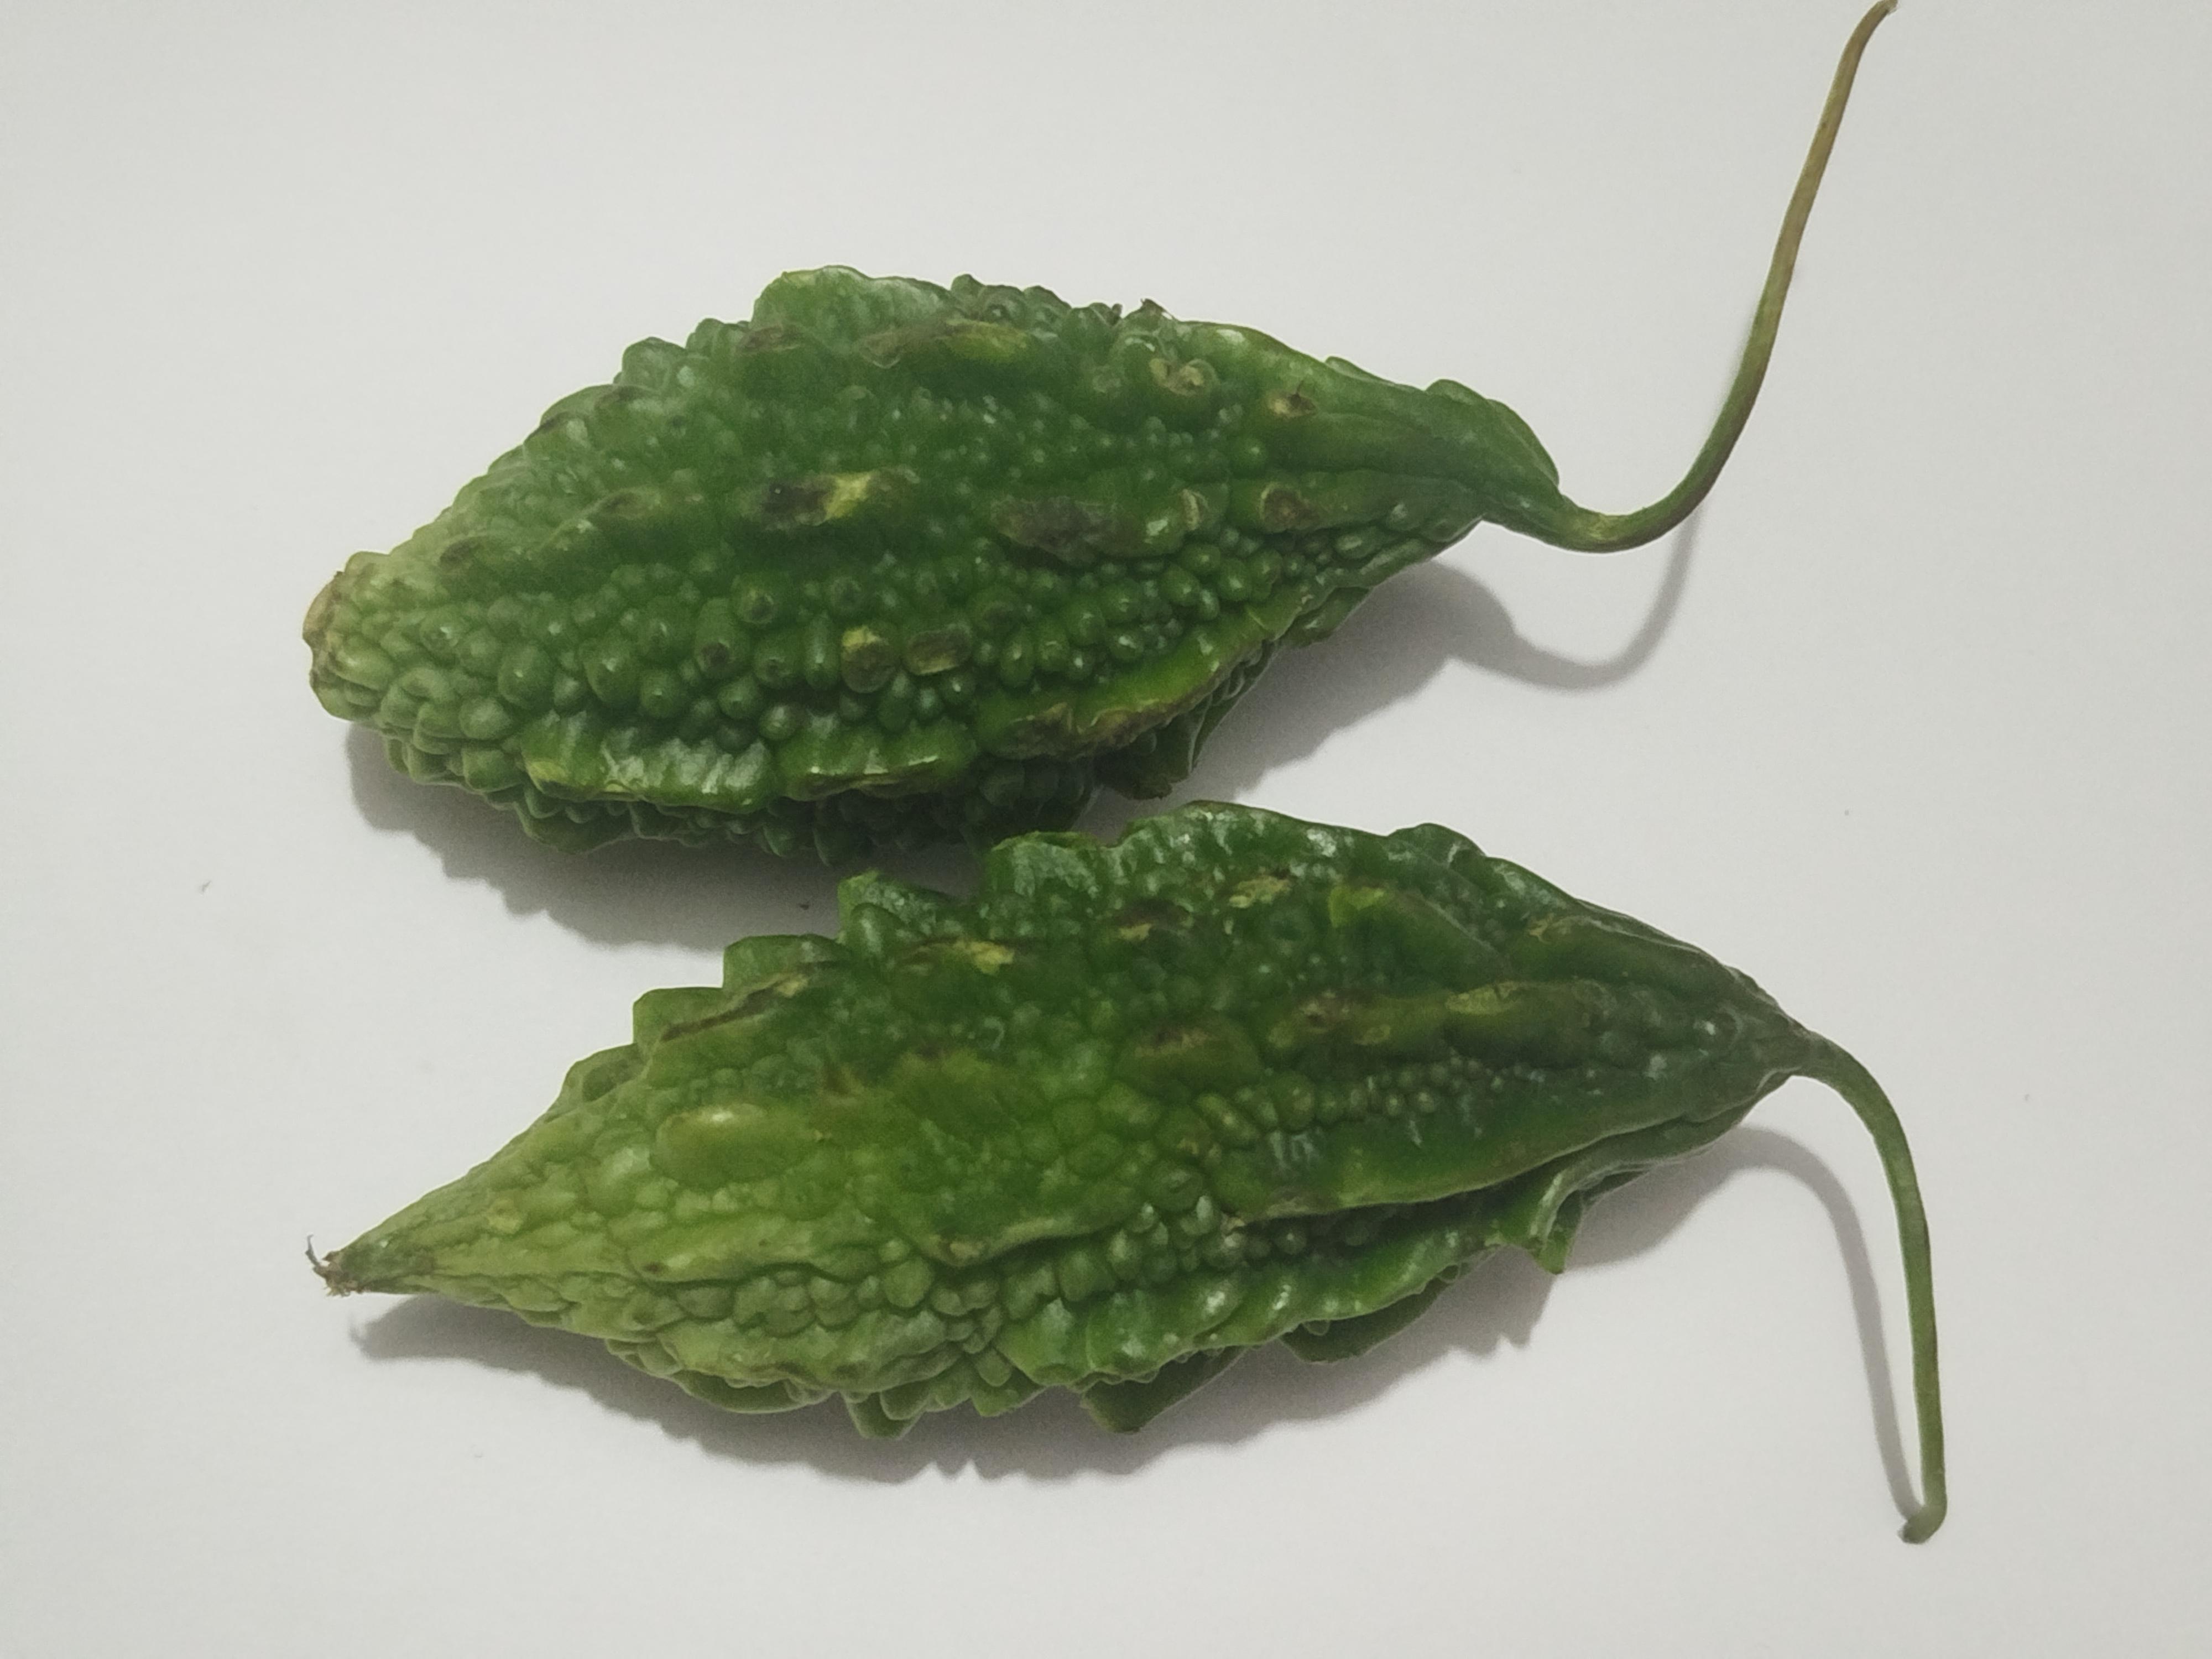
Label: Bitter melon